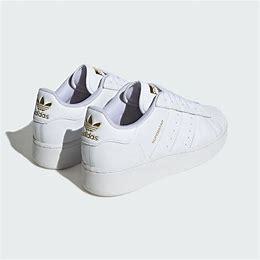
Brand: Adidas
Model: Superstar XLG